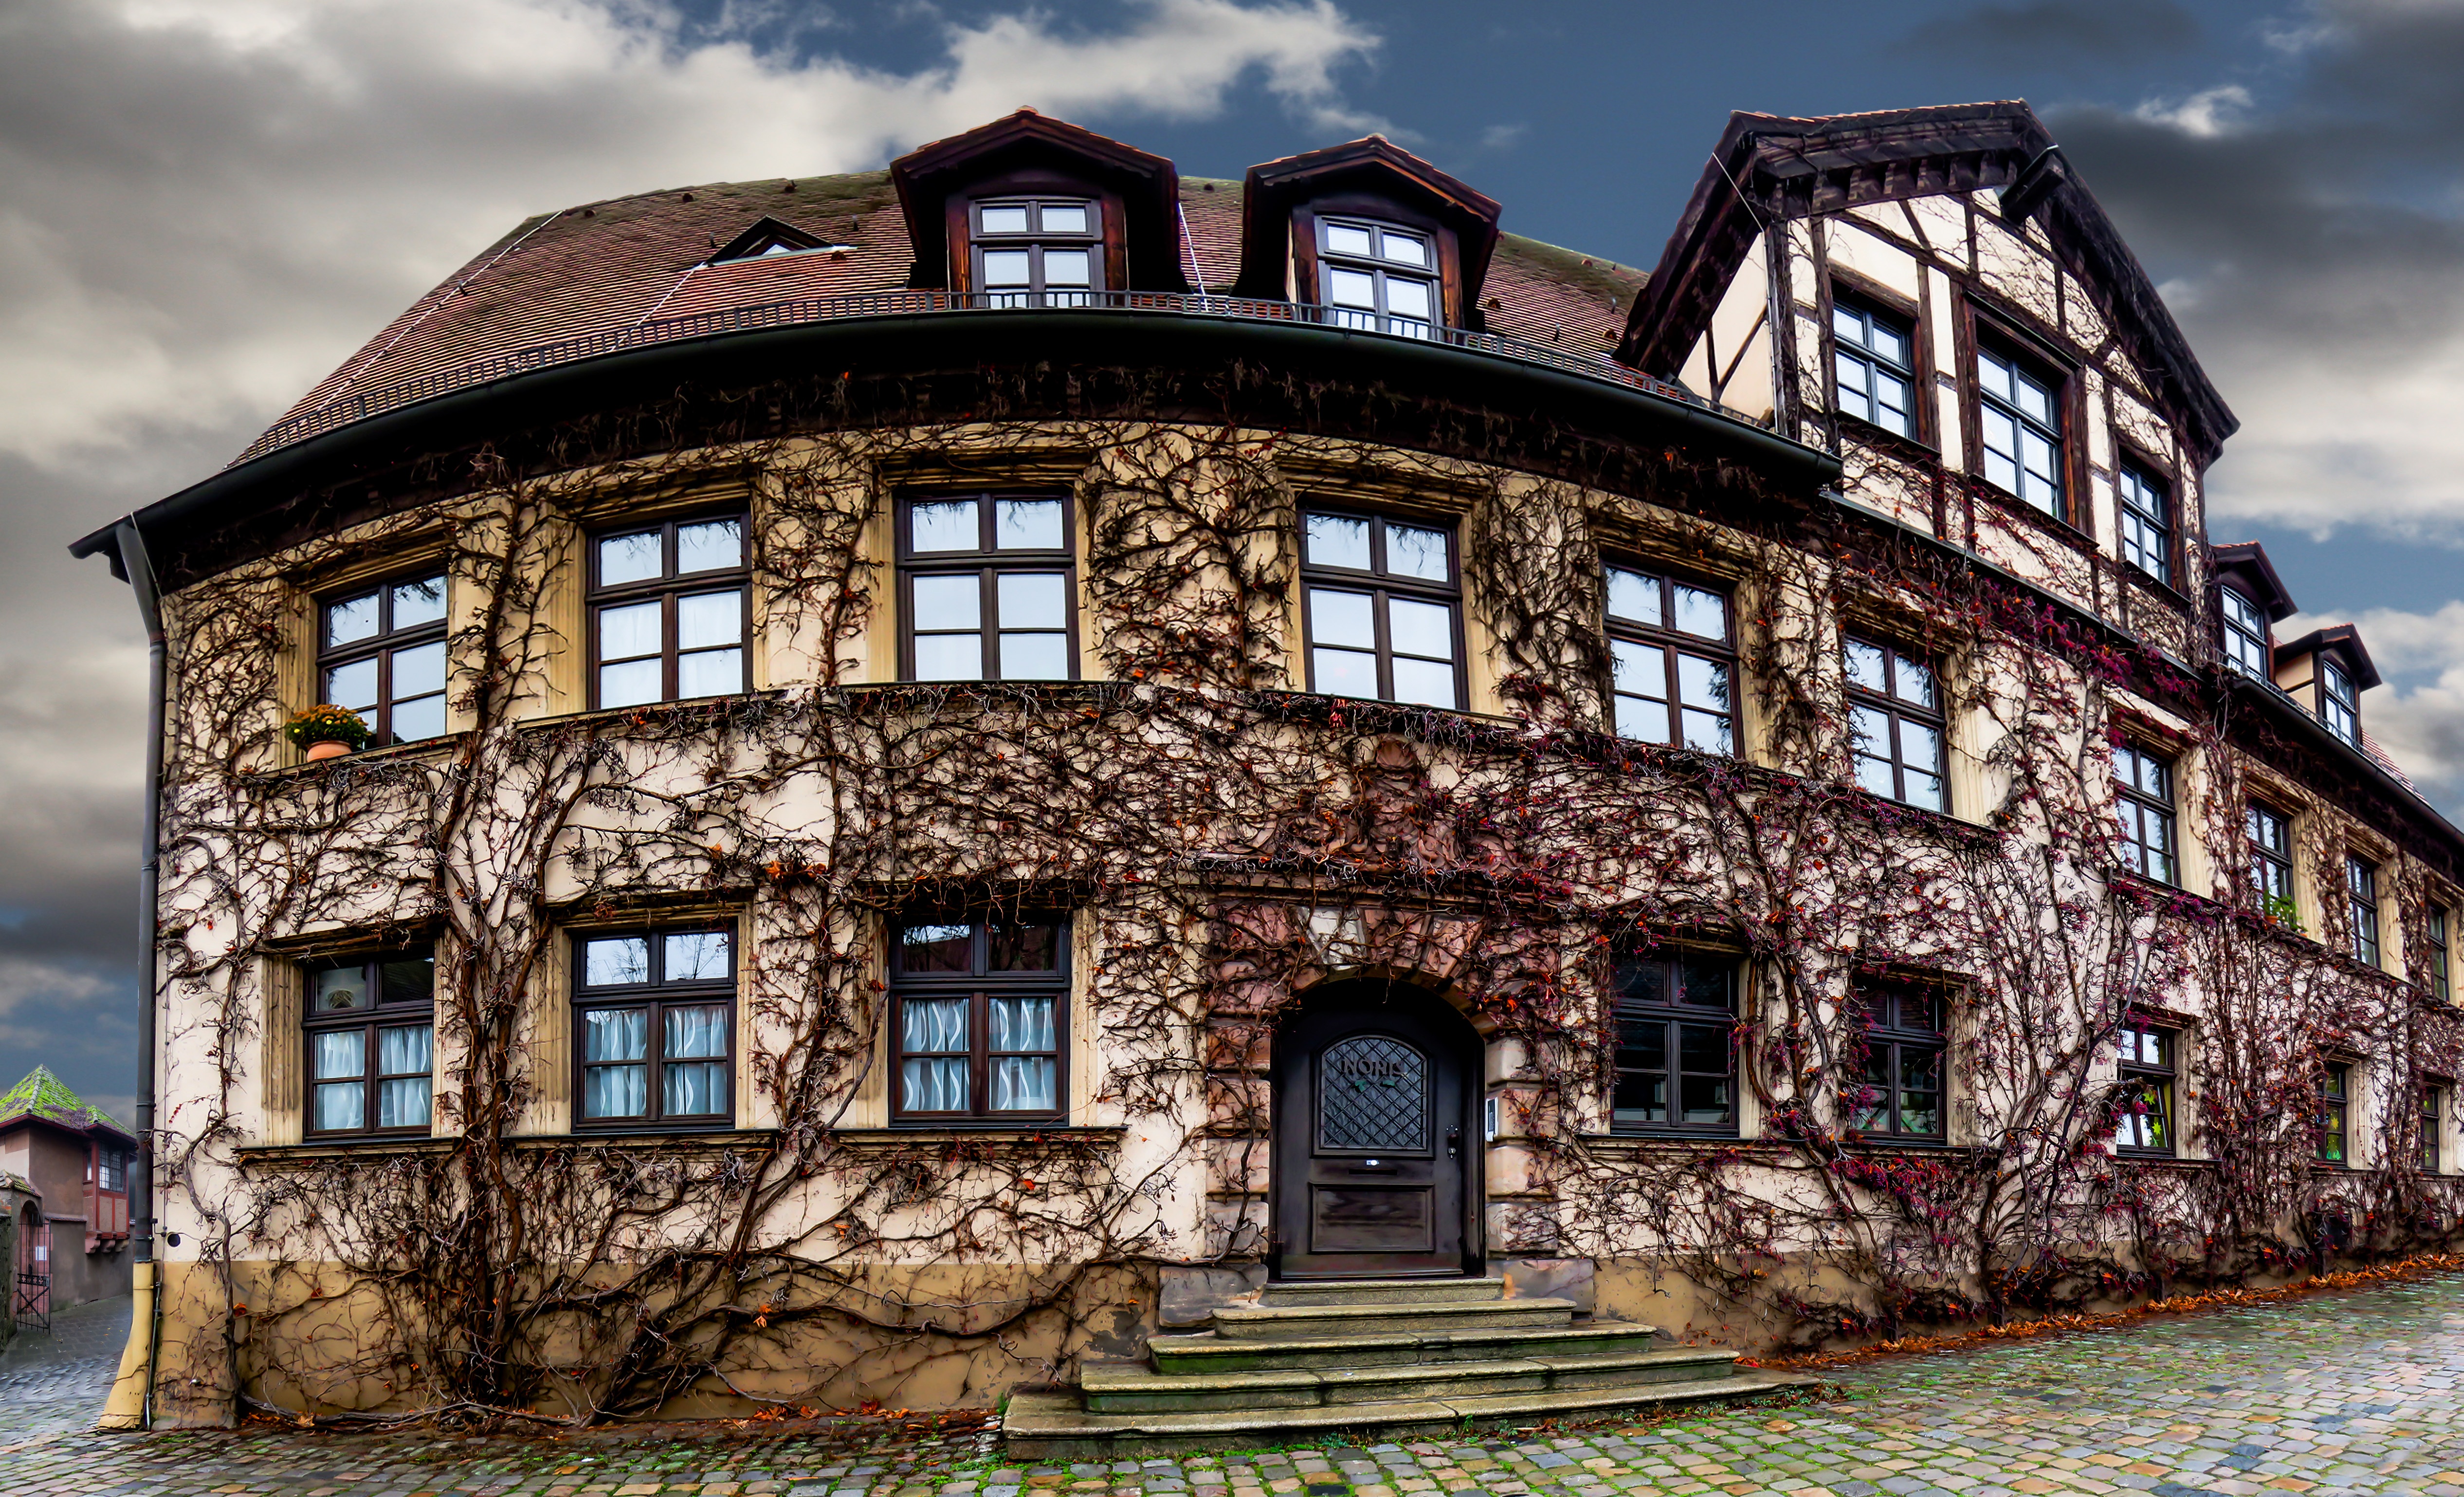
architecture, mansion, house, window, town, building, old, cityscape, landmark, facade, nostalgia, tourism, historic building, old house, old town, art, estate, restored, historically, middle ages, nuremberg, truss, housewife, timber framed building, urban area